Kendall Roy

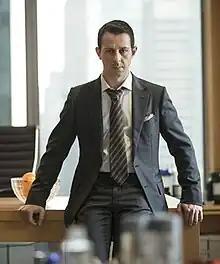
Jeremy Strong as Kendall Roy

Kendall Logan Roy is a fictional character from the American HBO satirical dark comedy-drama television series "Succession". He is portrayed by American actor Jeremy Strong. Kendall, as with the rest of the show's characters, was created by showrunner Jesse Armstrong. Armstrong initially conceived the series as a feature film about the Murdoch family, but the script never went into production. He later decided to create a new script centered on original characters loosely inspired by various powerful media families.